Eastern Washington

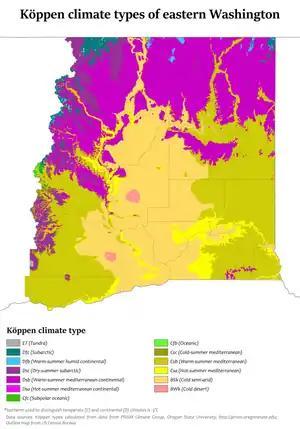
Köppen climate types in eastern Washington

Eastern Washington is composed of Adams, Asotin, Benton, Chelan, Columbia, Douglas, Ferry, Franklin, Garfield, Grant, Kittitas, Klickitat, Lincoln, Okanogan, Pend Oreille, Spokane, Stevens, Walla Walla, Whitman, and Yakima counties. Some definitions also include part of Skamania County that lies east of the ridge line of the Cascade Mountains.